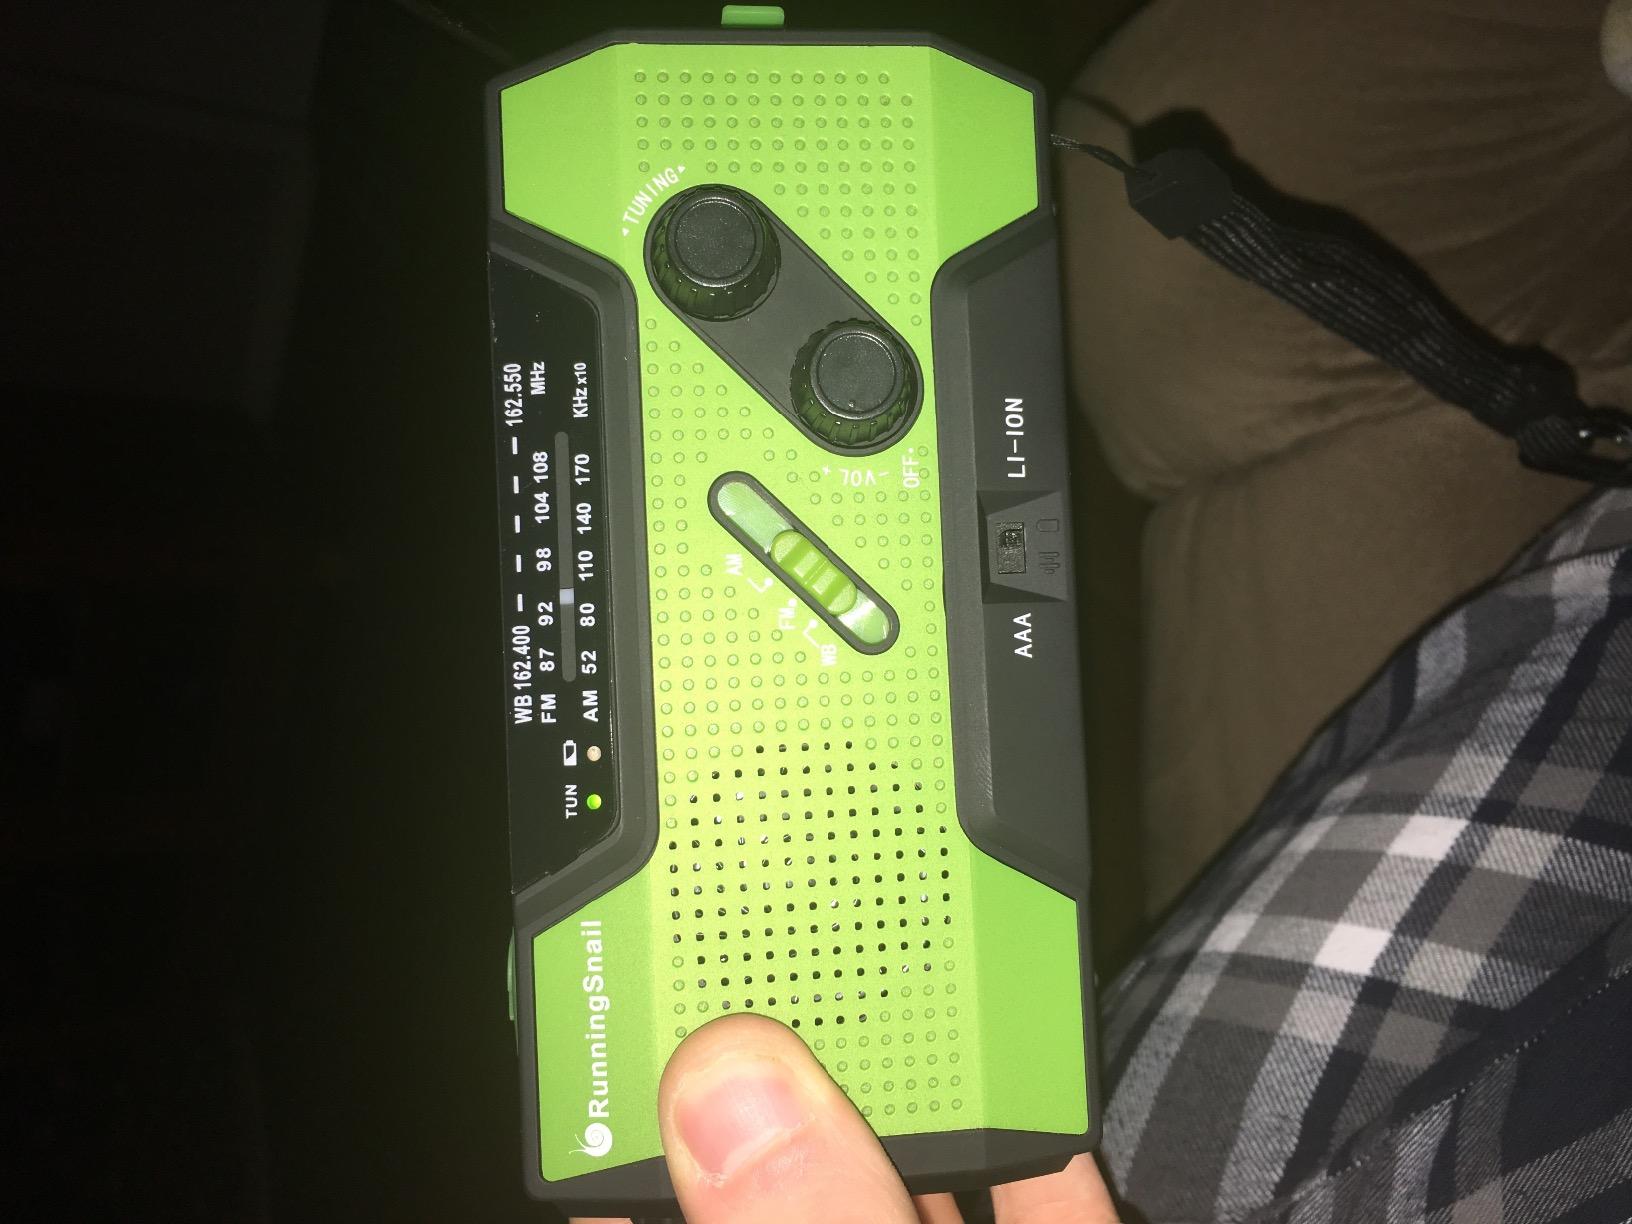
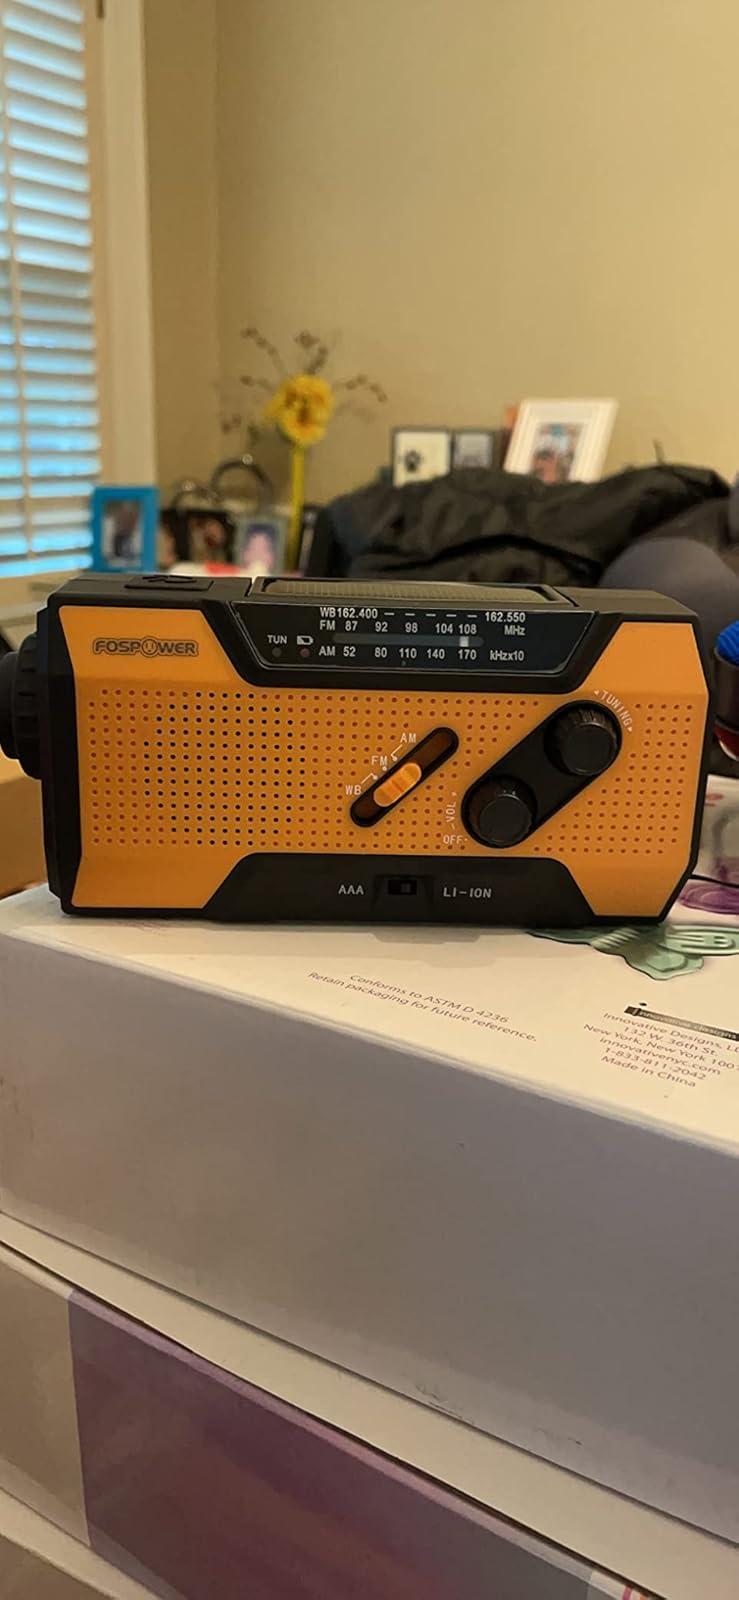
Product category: radio
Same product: no